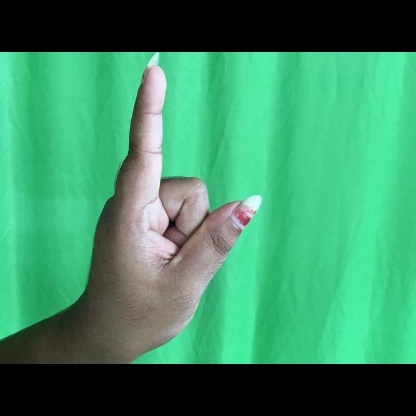
Mudra: Suchi